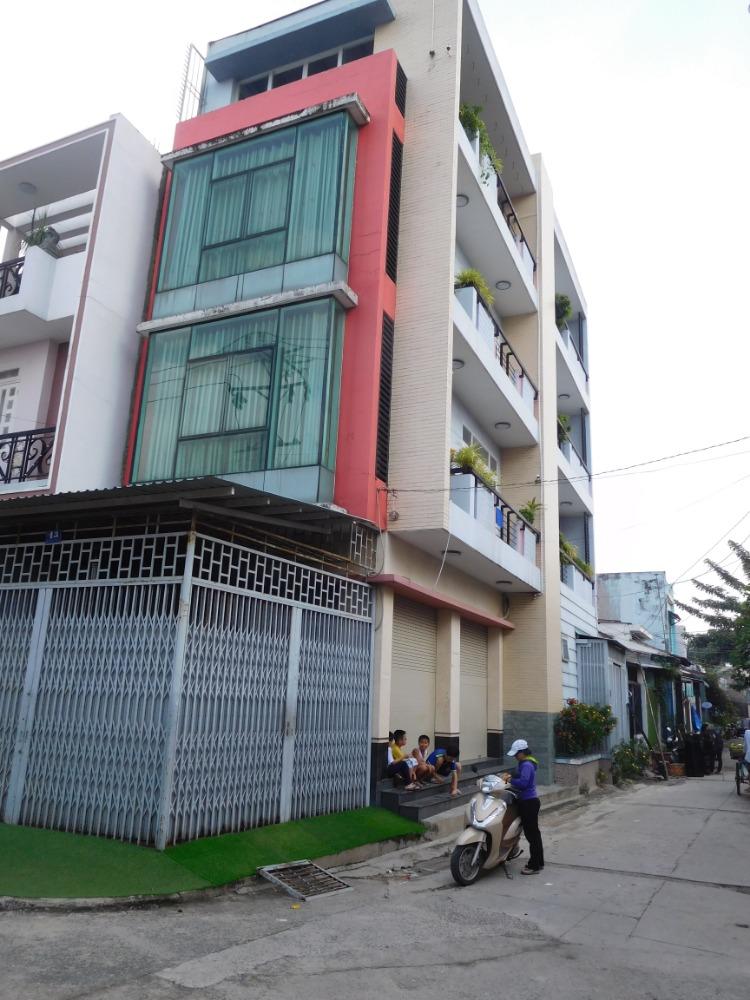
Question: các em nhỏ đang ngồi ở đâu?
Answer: bậc tam cấp dưới tòa nhà bốn tầng